Jōshin'etsu region

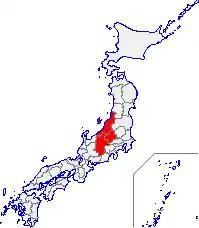
Jōshin'etsu region

The is a region on the main Japanese island of Honshu, comprising parts of Gunma, Nagano, and Niigata Prefectures. It is a mountainous area with a large national park and numerous hot springs and ski resorts. It has long been a transportation corridor between the Kantō plain and coastal areas on the Japan Sea side of the island.